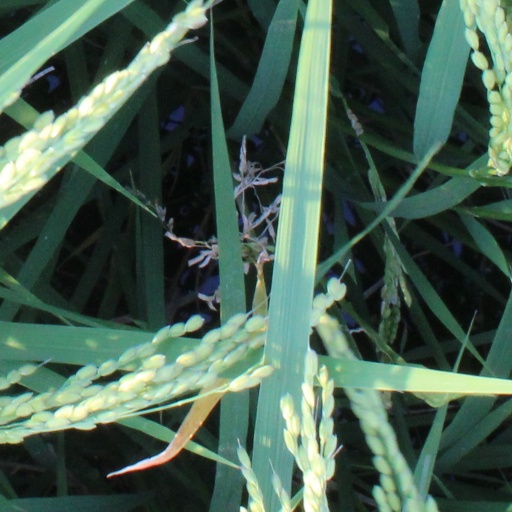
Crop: rice